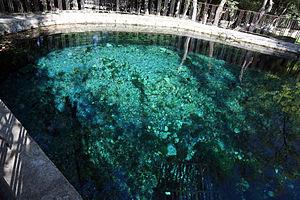
Cette liste de sources par débit a pour objectif de classer les sources dont le débit moyen est supérieur à 1 000 litres/seconde.
La commune de Devnya est située dans l'est de la Bulgarie.
43° 13′ 00″ N, 27° 36′ 00″ E